Living Other Lives

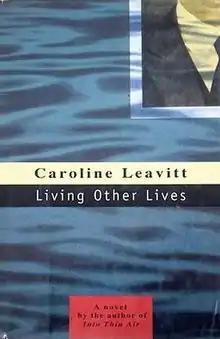
First edition

Living Other Lives is a novel by the American writer Caroline Leavitt set in 1990s New York City and Pittsburgh, Pennsylvania.